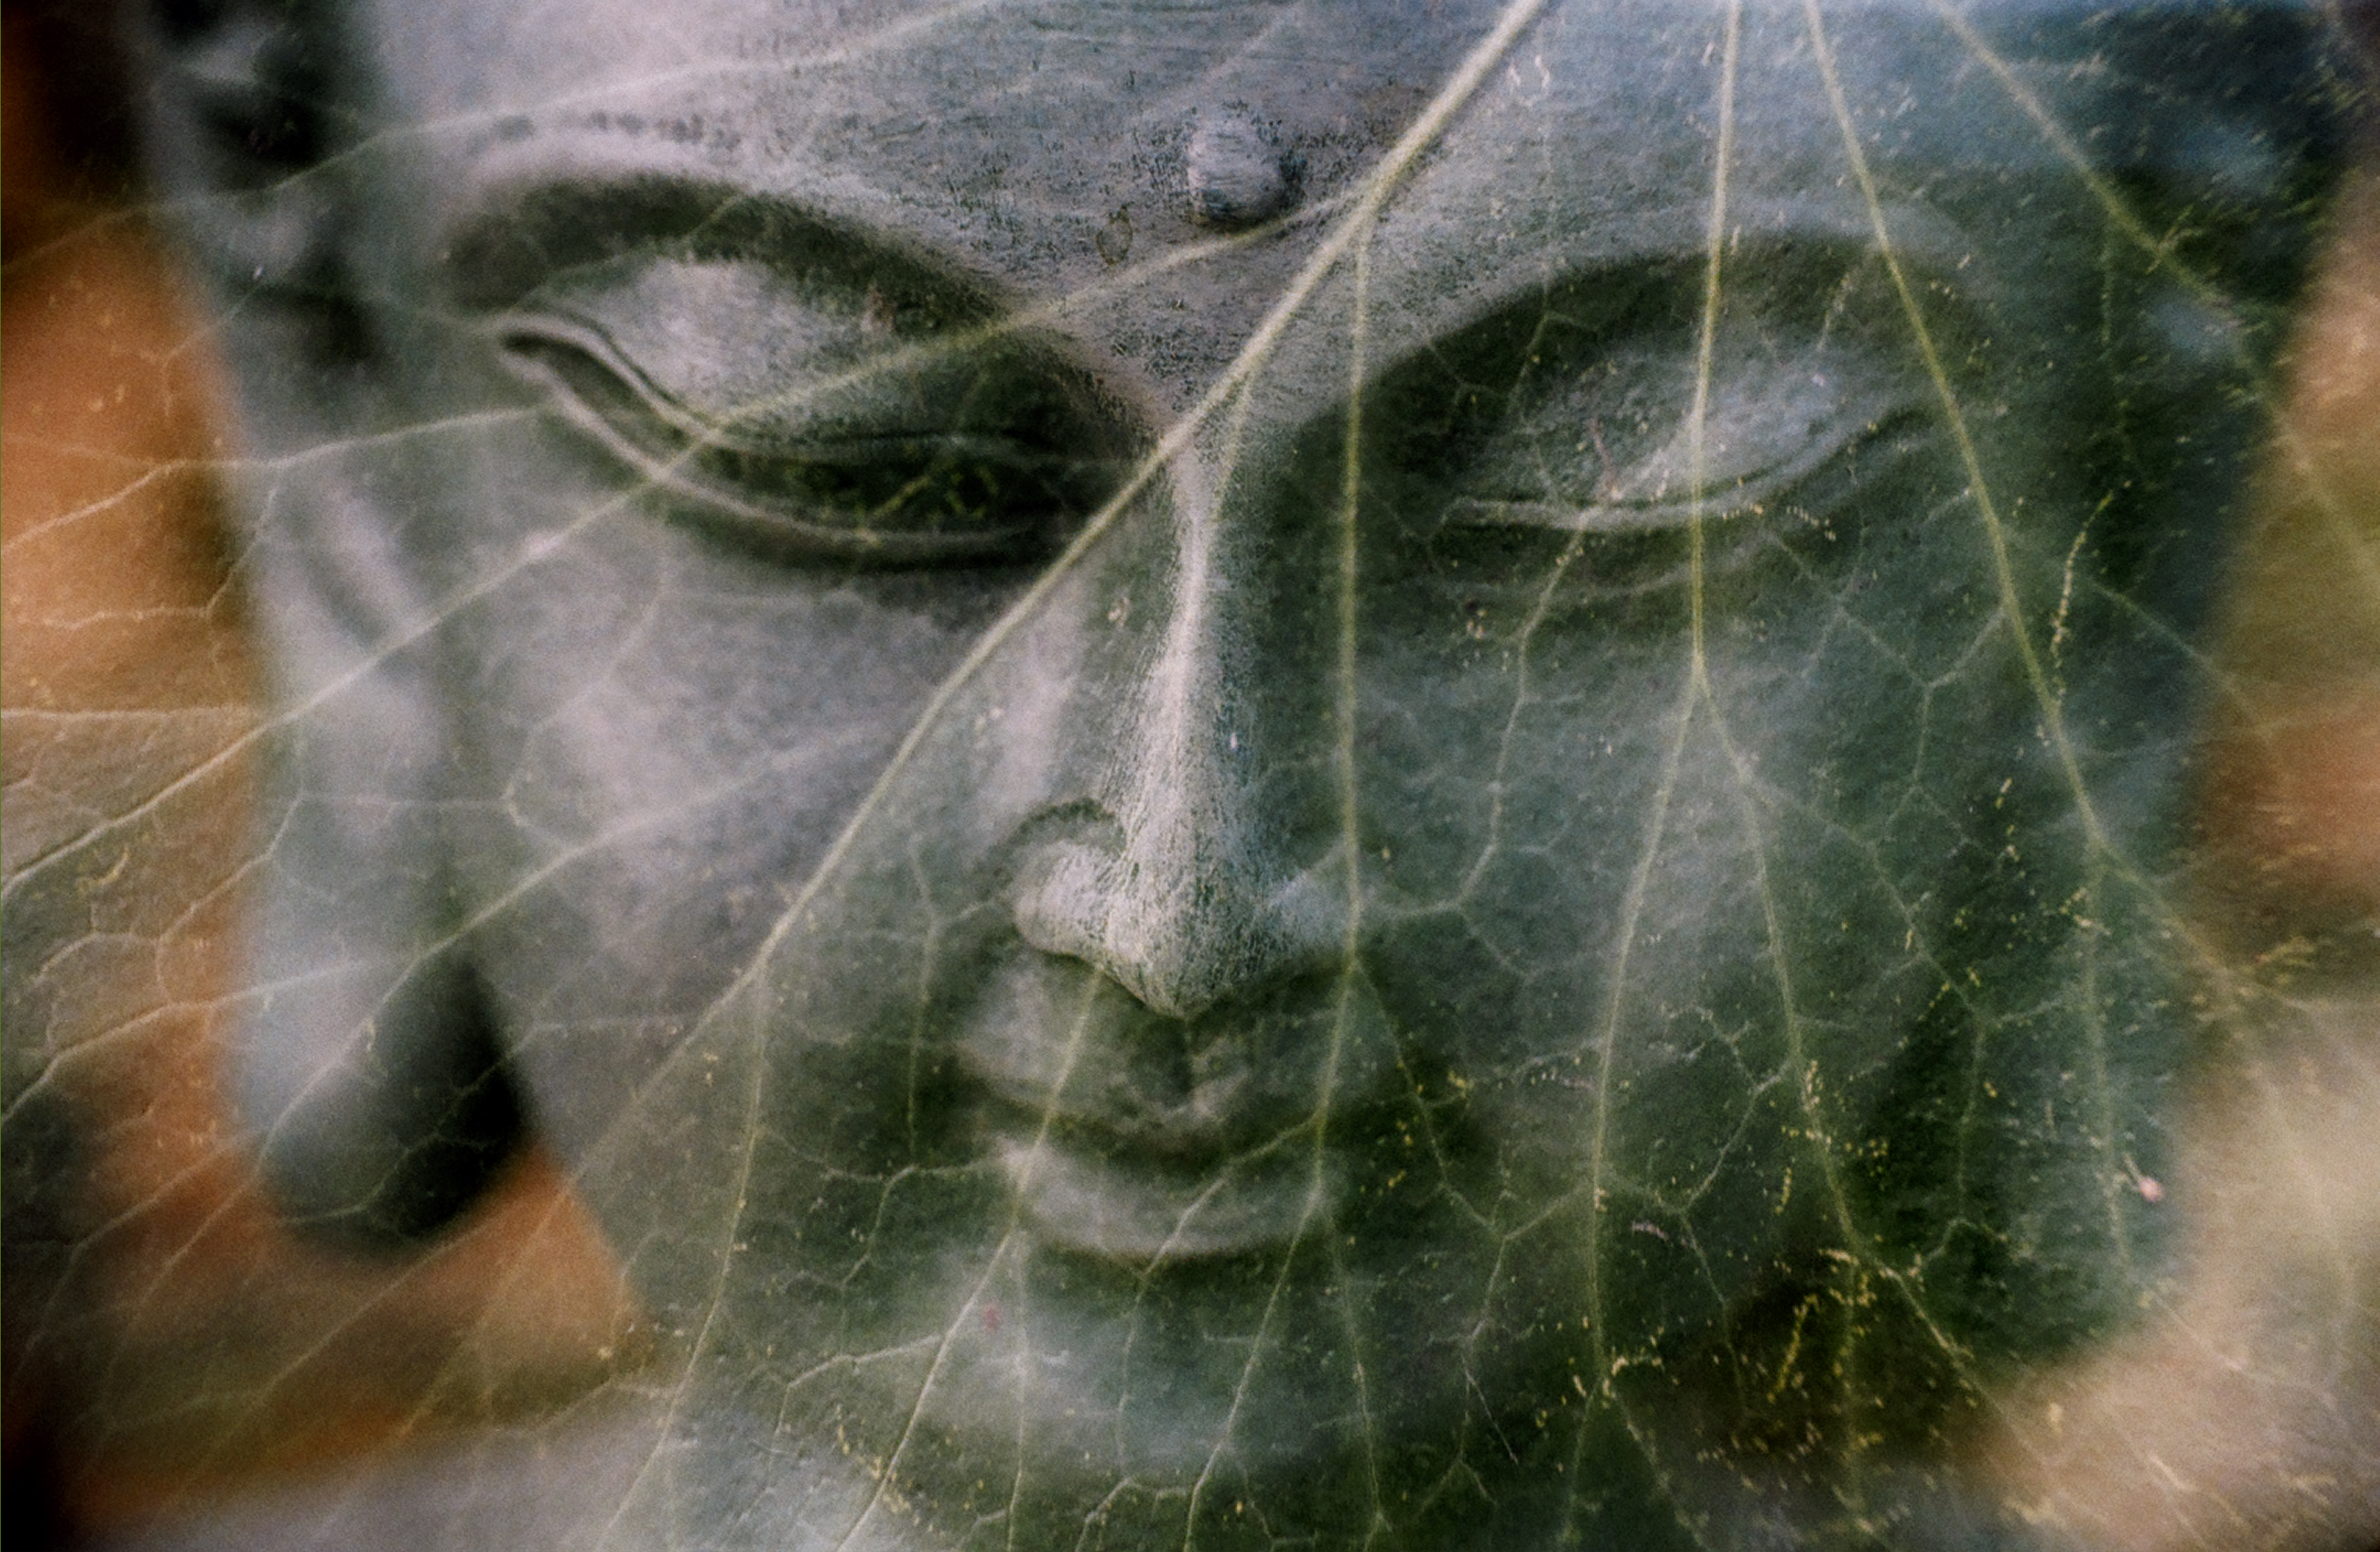
nature, plant, sunlight, leaf, flower, statue, green, ivy, calm, meditate, botany, spider web, close up, buddha, macro photography